Torlonia Vase

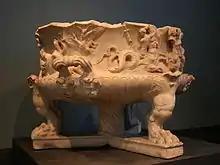
The neo-Attic vase found on the Lungotevere in Sassia.

The Torlonia Vase or Cesi-Albani-Torlonia Vase is a colossal and celebrated neo-Attic Roman white marble vase, tall, made in the 1st century BCE, which has passed through several prominent collections of antiquities before coming into the possession of the Princes Torlonia in Rome.